People's Party (Kingdom of Croatia)

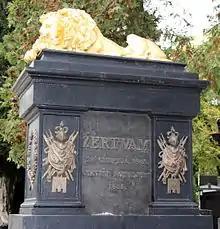
In 1855, a monument was erected for the July victims in Zagreb.

The July victims were members of the Croatian People's Party who fell victim to a crackdown by the Austrian Imperial Army on July 29, 1845. With the restoration of Zagreb County, local elections were held around the Croatian capital Zagreb. When it was announced that the Hungarian-allied candidate won, members of the People's Party took to St. Mark's Square to protest the result. The Croatian ban, ethnic Hungarian